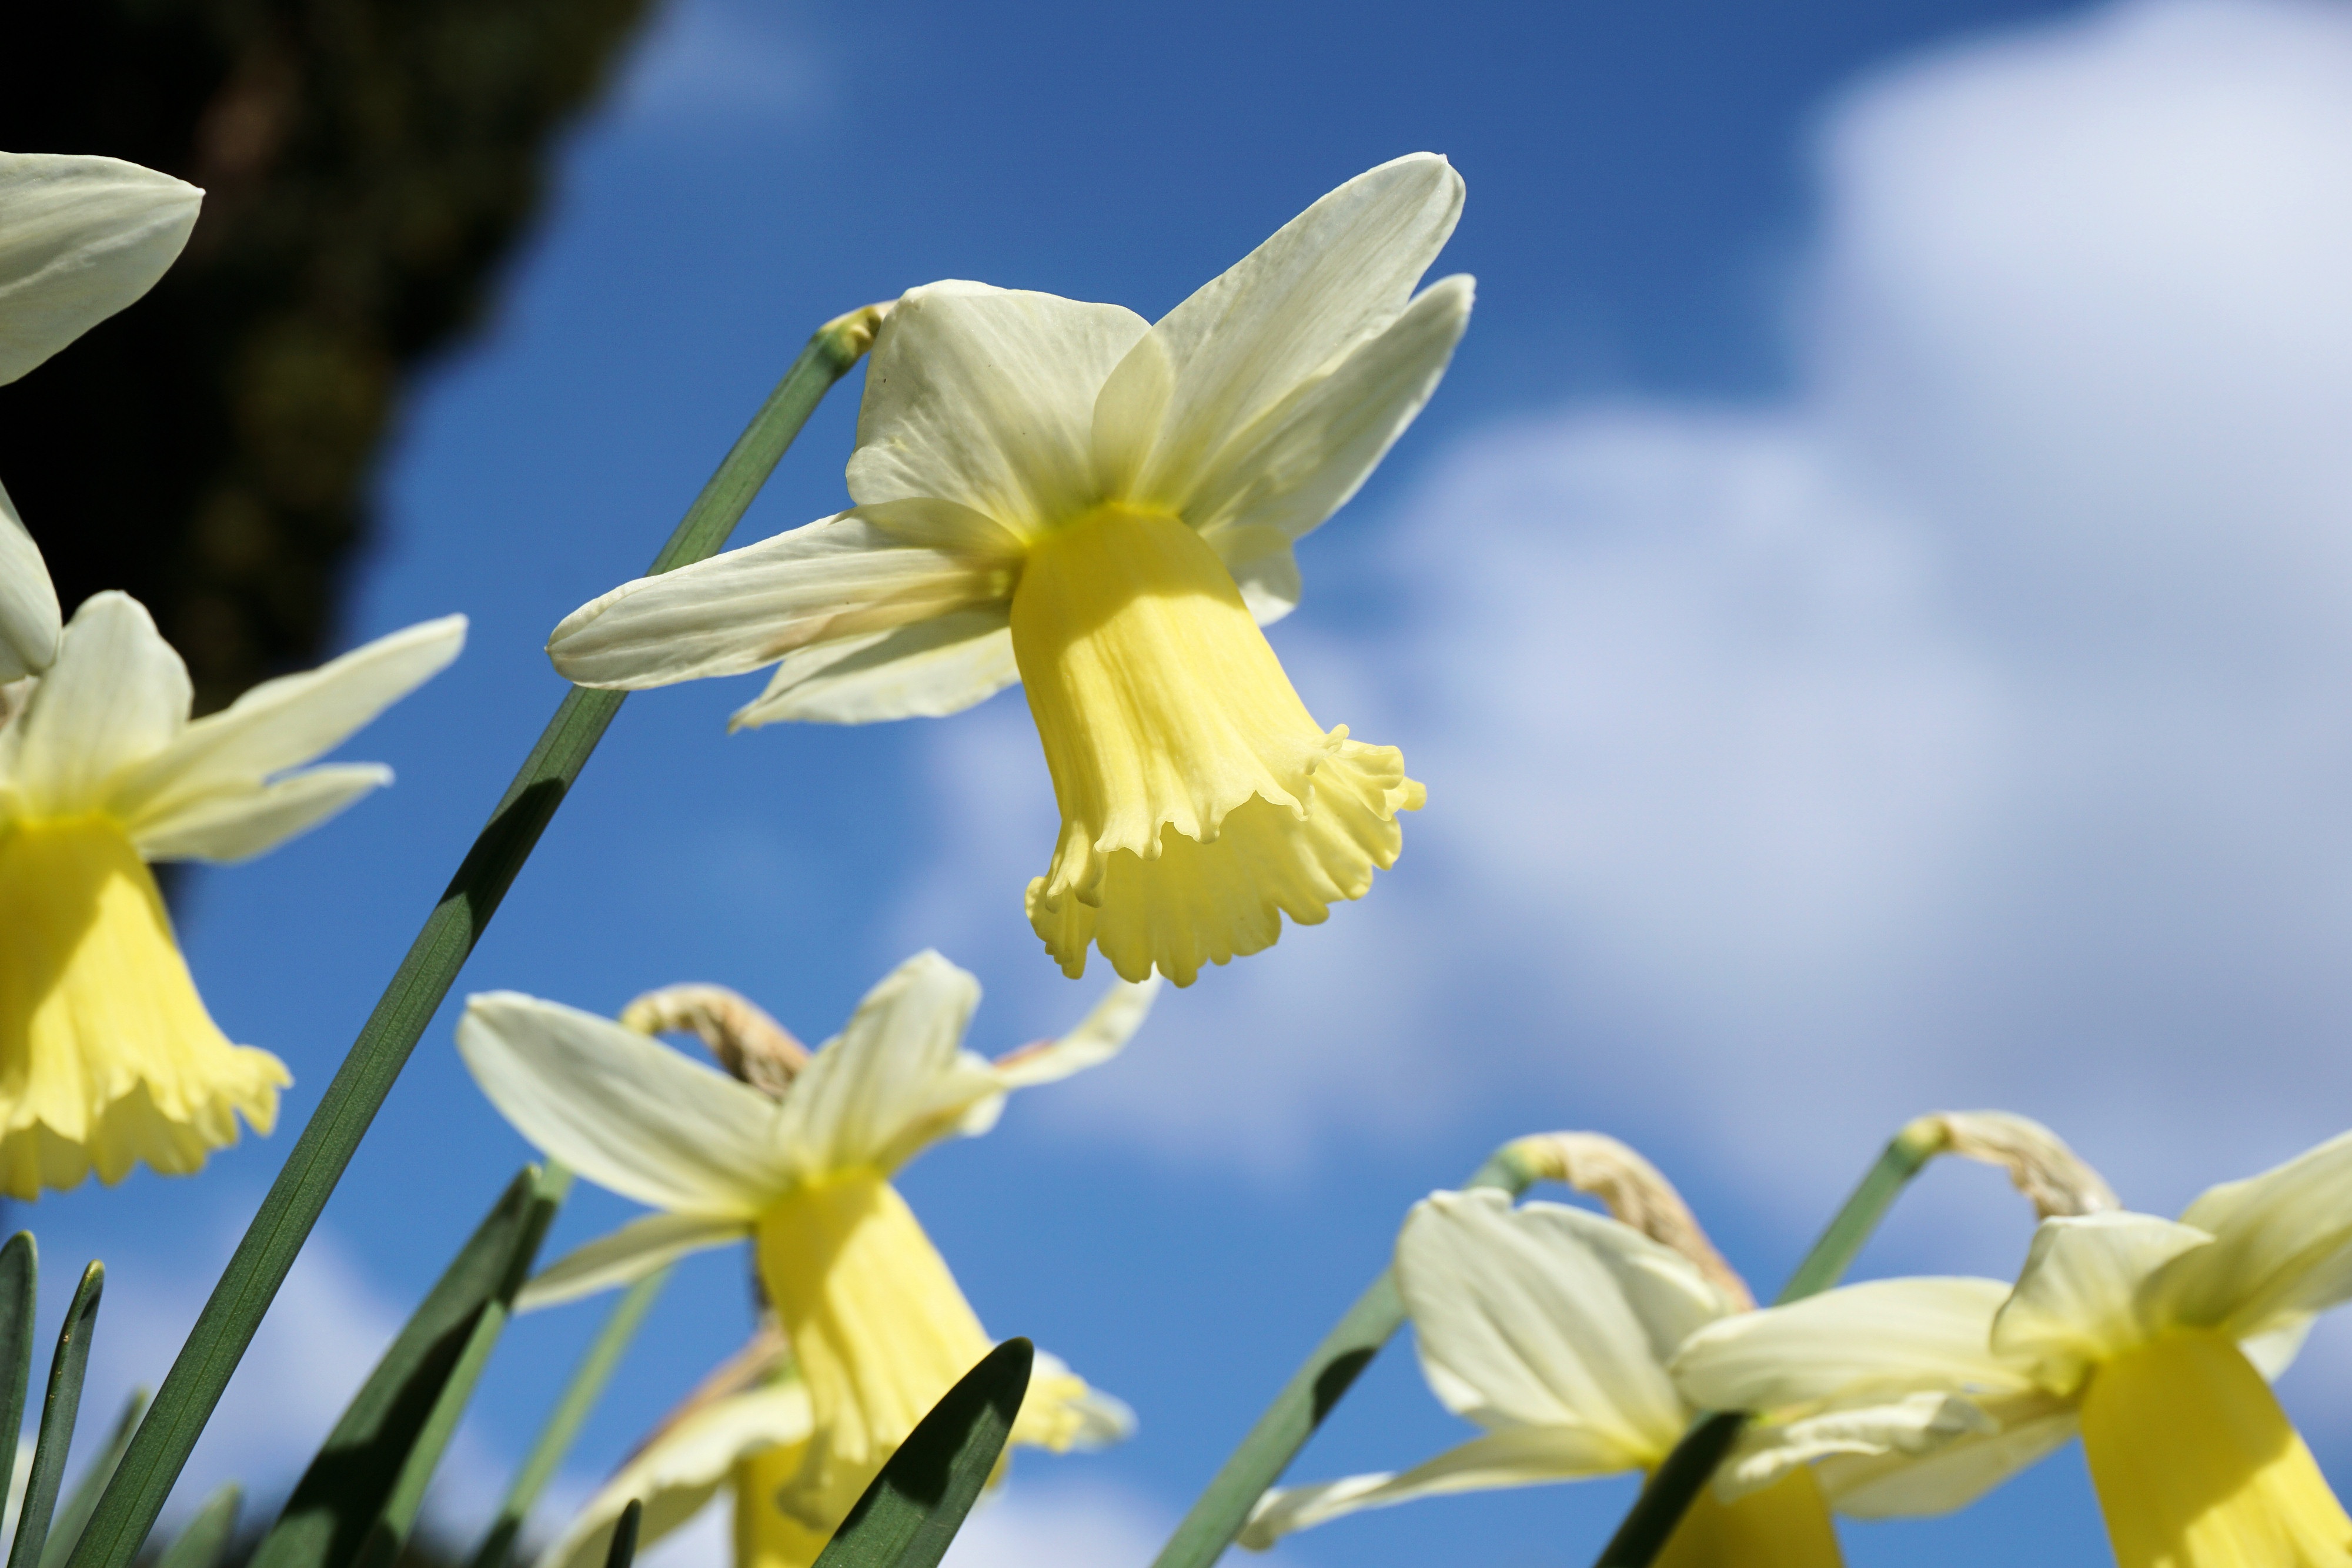
nature, blossom, plant, sunlight, flower, petal, spring, botany, yellow, close, flora, yellow flower, wildflower, flowers, close up, narcissus, easter, macro photography, flowering plant, happy easter, narcissus pseudonarcissus, easter greeting, osterglocken, easter spring, plant stem, land plant